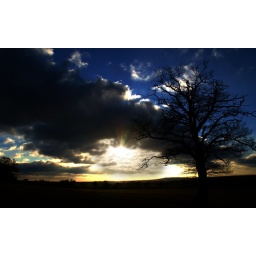
This magnificent oak tree stands all alone in the field behind our cottage.